Elger (crater)

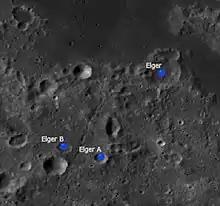
Elger and its satellite craters

By convention these features are identified on lunar maps by placing the letter on the side of the crater midpoint that is closest to Elger.